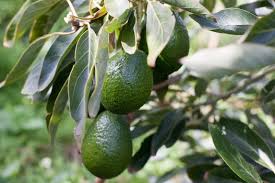
Label: Avocado